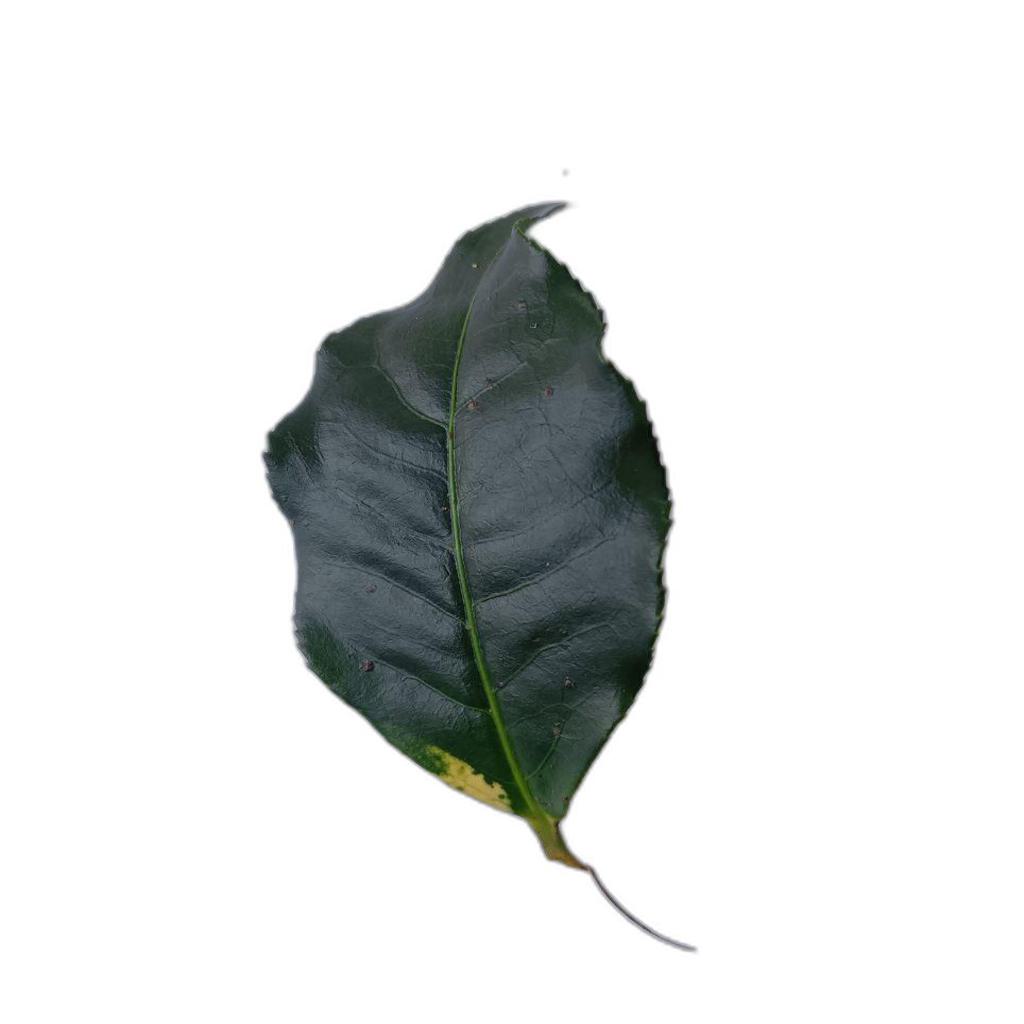
Label: Healthy